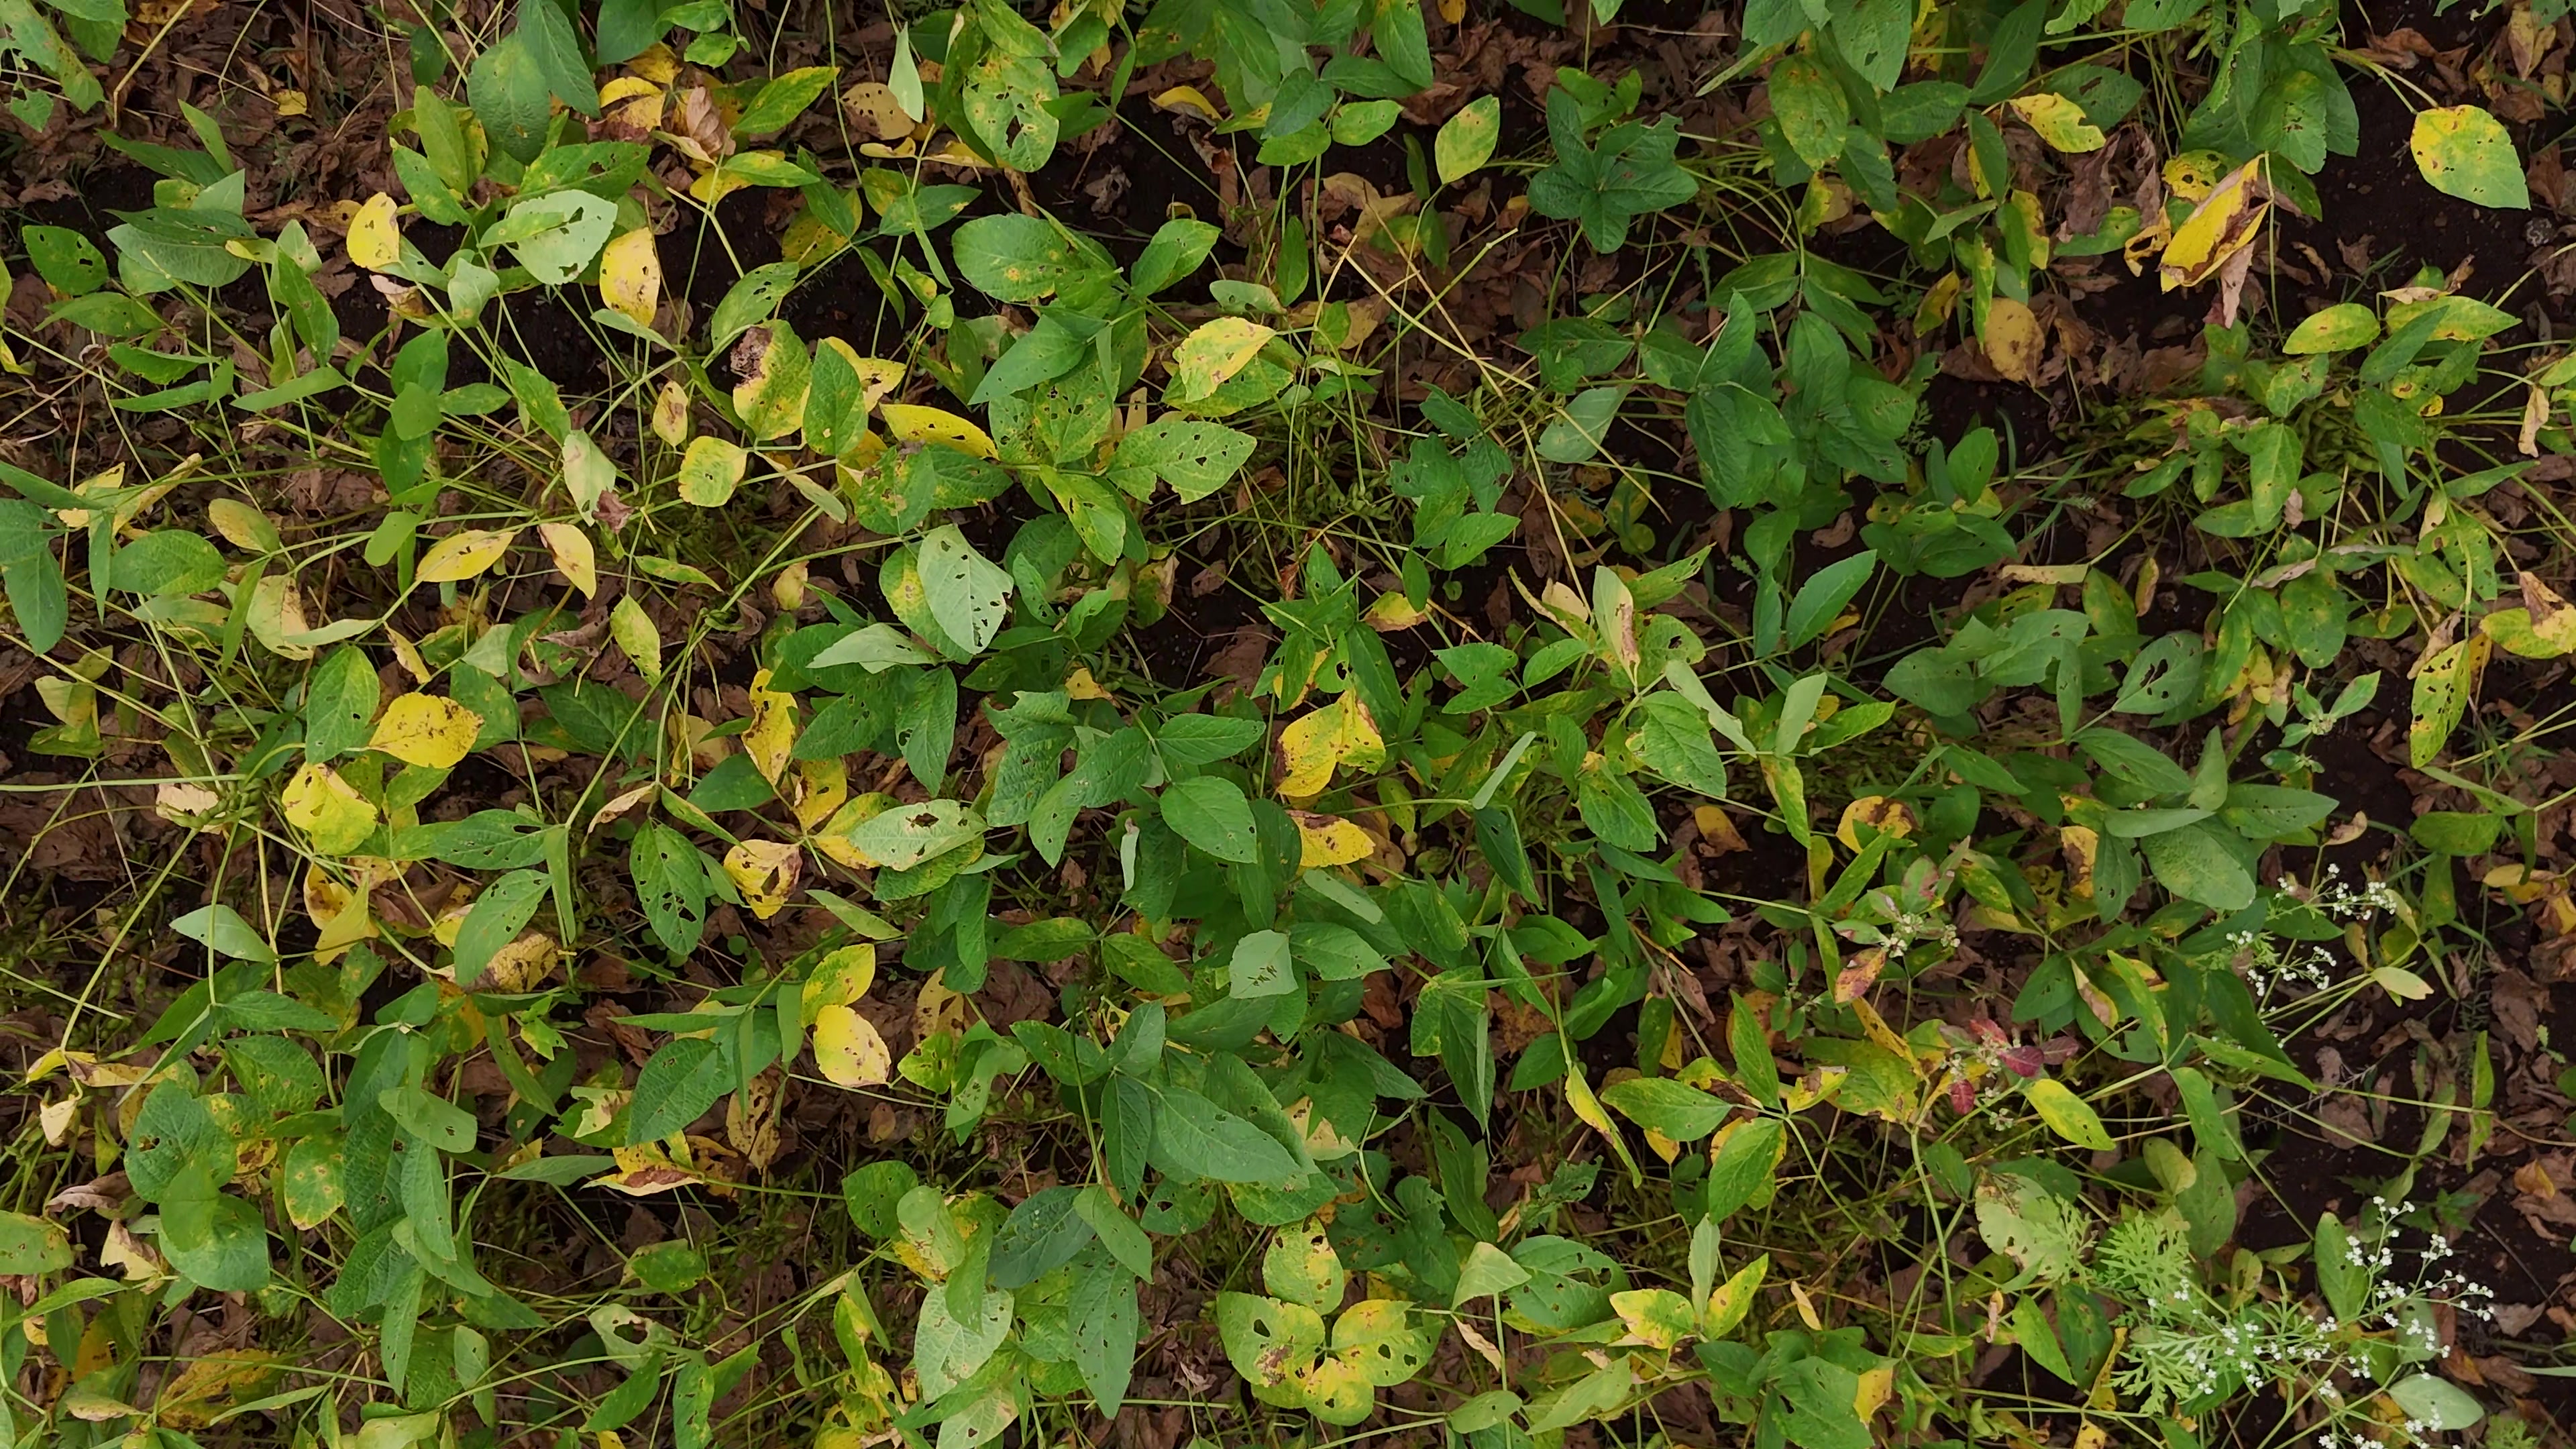
Label: Rust